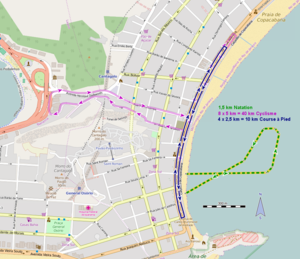
Les épreuves de triathlon des Jeux olympiques d'été de 2016 ont lieu à Fort Copacabana à Rio de Janeiro au Brésil. L'épreuve masculine se déroule le jeudi 18 août et l'épreuve féminine, le samedi 20 août. Un total de 110 athlètes, 55 hommes et 55 femmes, participent à ces épreuves. Le triathlon a fait ses débuts aux Jeux olympiques d'été lors des Jeux de 2000 à Sydney en Australie.